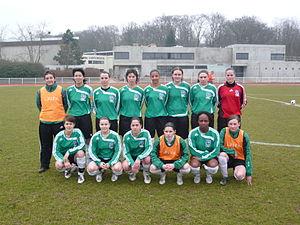
L'équipe féminine de l'AS Montigny-le-Bretonneux le 22 février 2009 avant le seizième de finale du Challenge de France face à Hénin-Beaumont.
Méline Gérard est une footballeuse française née le 30 mai 1990 à Massy. Elle évolue au poste de gardienne de but au Betis Séville et en équipe de France de football.